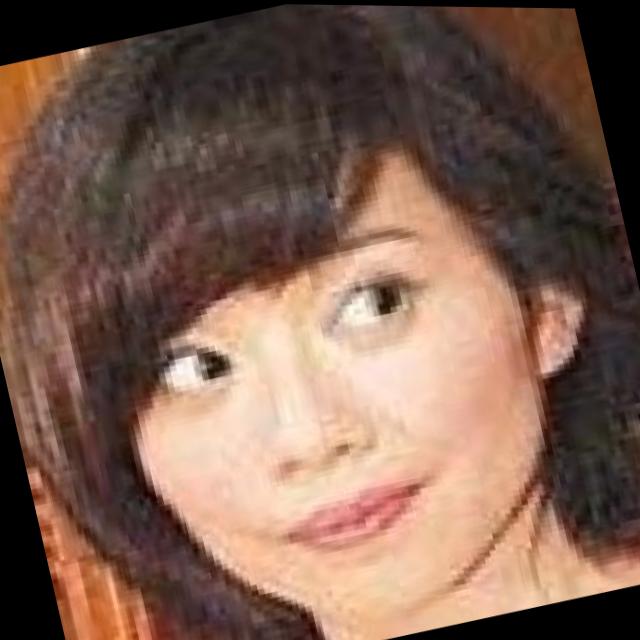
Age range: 21-44